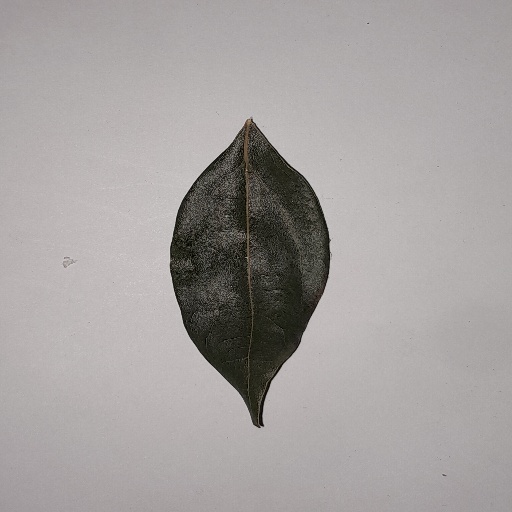
Species: Camphor
Leaf condition: Bacterial Spot